Venetian painting

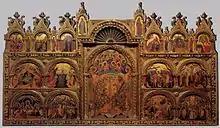
Paolo Veneziano, polyptych altarpiece with Coronation of the Virgin, c. 1350

The rest of Italy tended to ignore or underestimate Venetian painting; Giorgio Vasari's neglect of the school in the first edition of his "Lives of the Most Excellent Painters, Sculptors, and Architects" in 1550 was so conspicuous that he realized he needed to visit Venice for extra material in his second edition of 1568. In contrast, foreigners, for whom Venice was often the first major Italian city visited, always had a great appreciation for it and, after Venice itself, the best collections are now in the large European museums rather than other Italian cities. At the top, princely, level, Venetian artists tended to be the most sought-after for commissions abroad, from Titian onwards, and in the 18th century most of the best painters spent significant periods abroad, generally with great success.